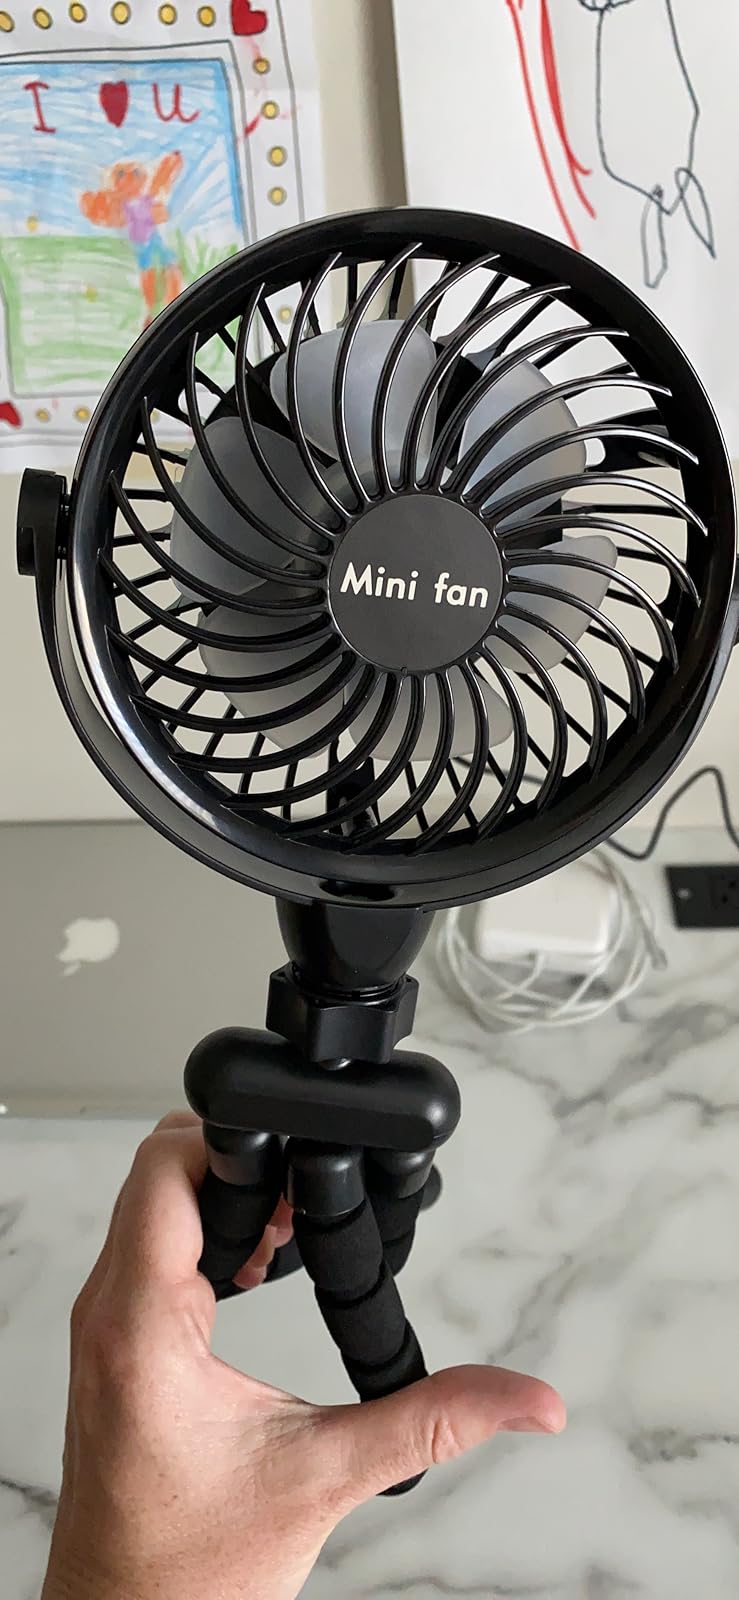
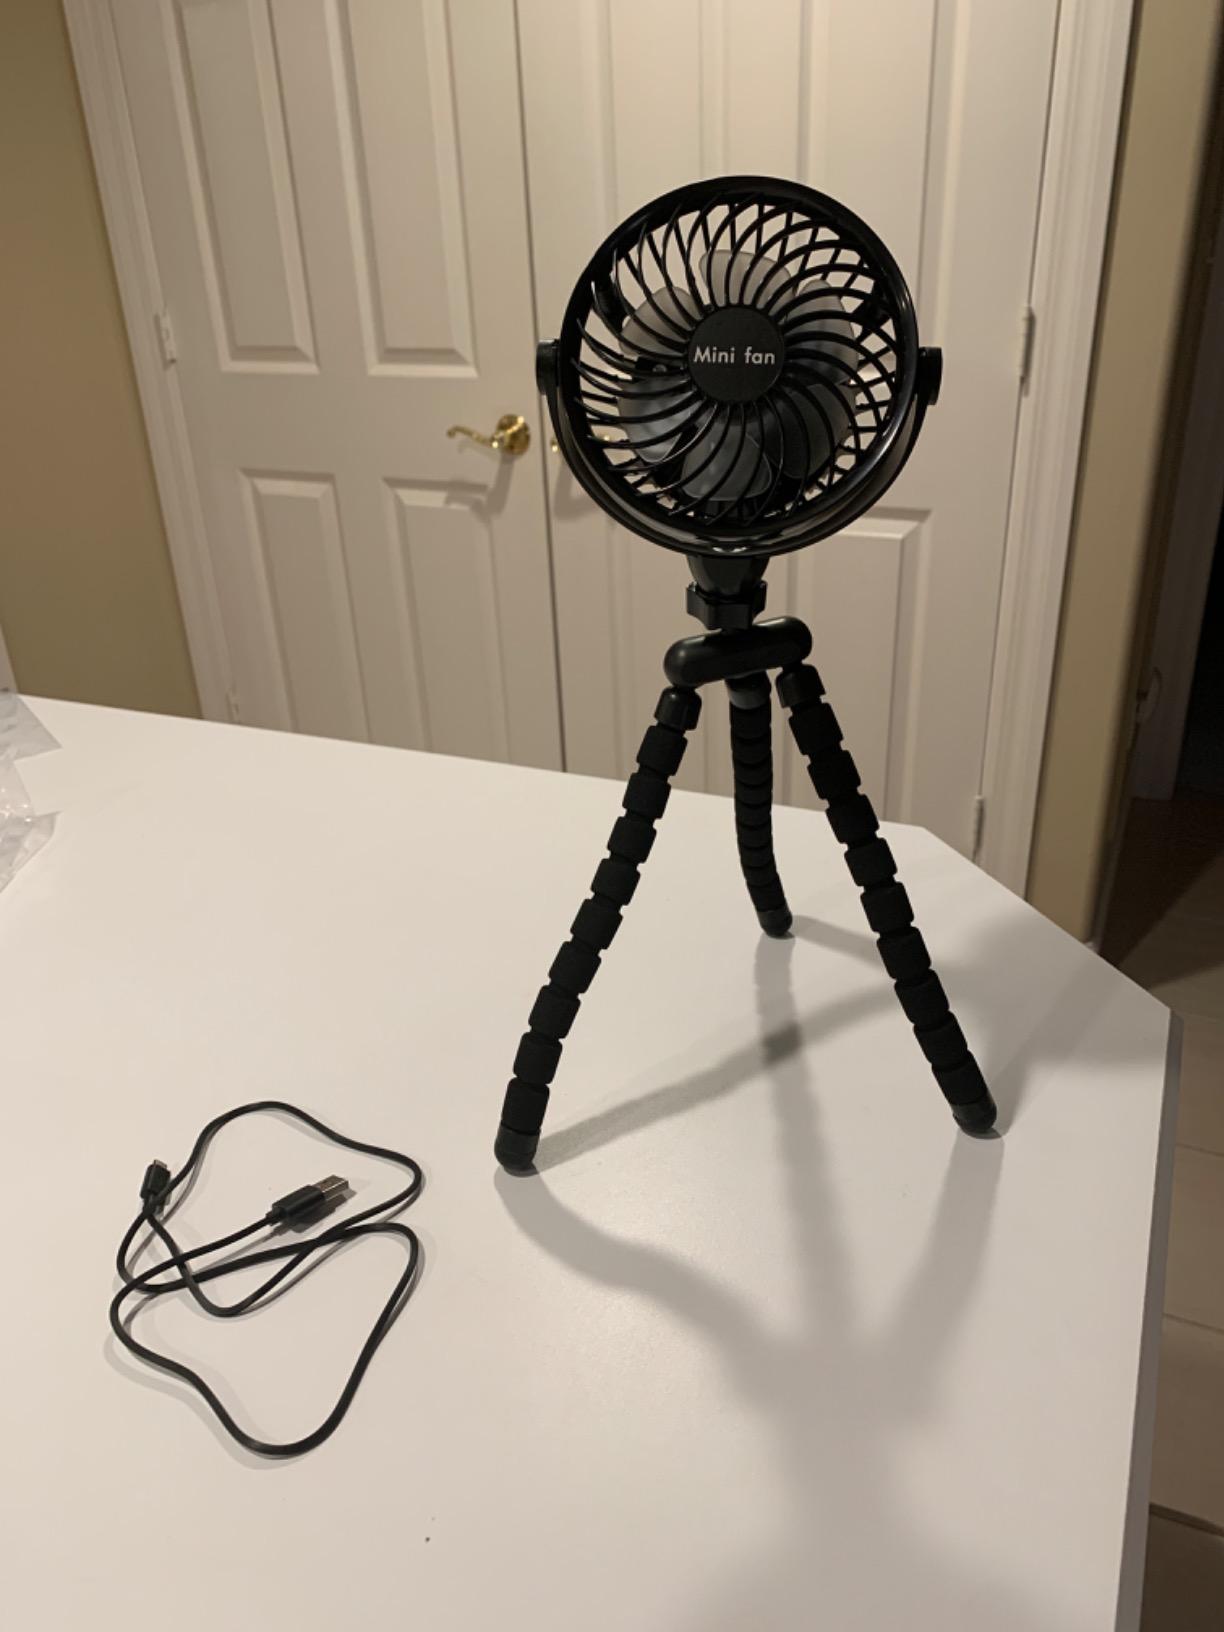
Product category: fan
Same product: yes